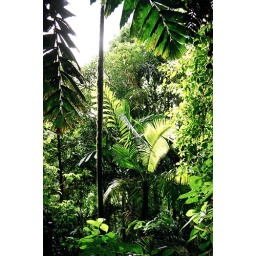
A palm tree rises through the rain forest near Volcano Arenal.